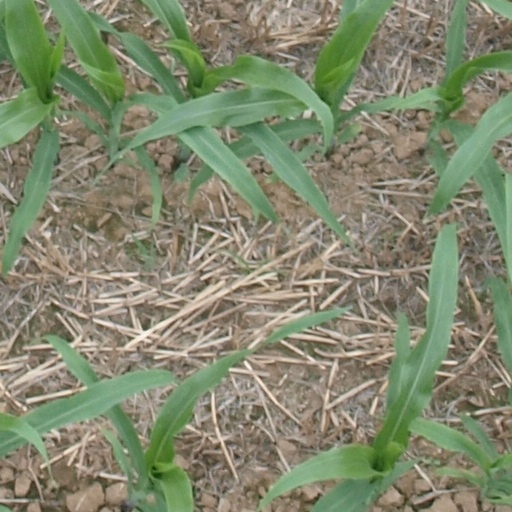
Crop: maize; corn